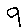
Label: 9